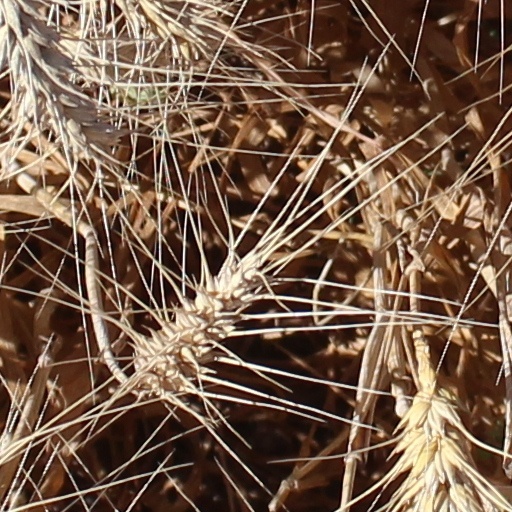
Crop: wheat